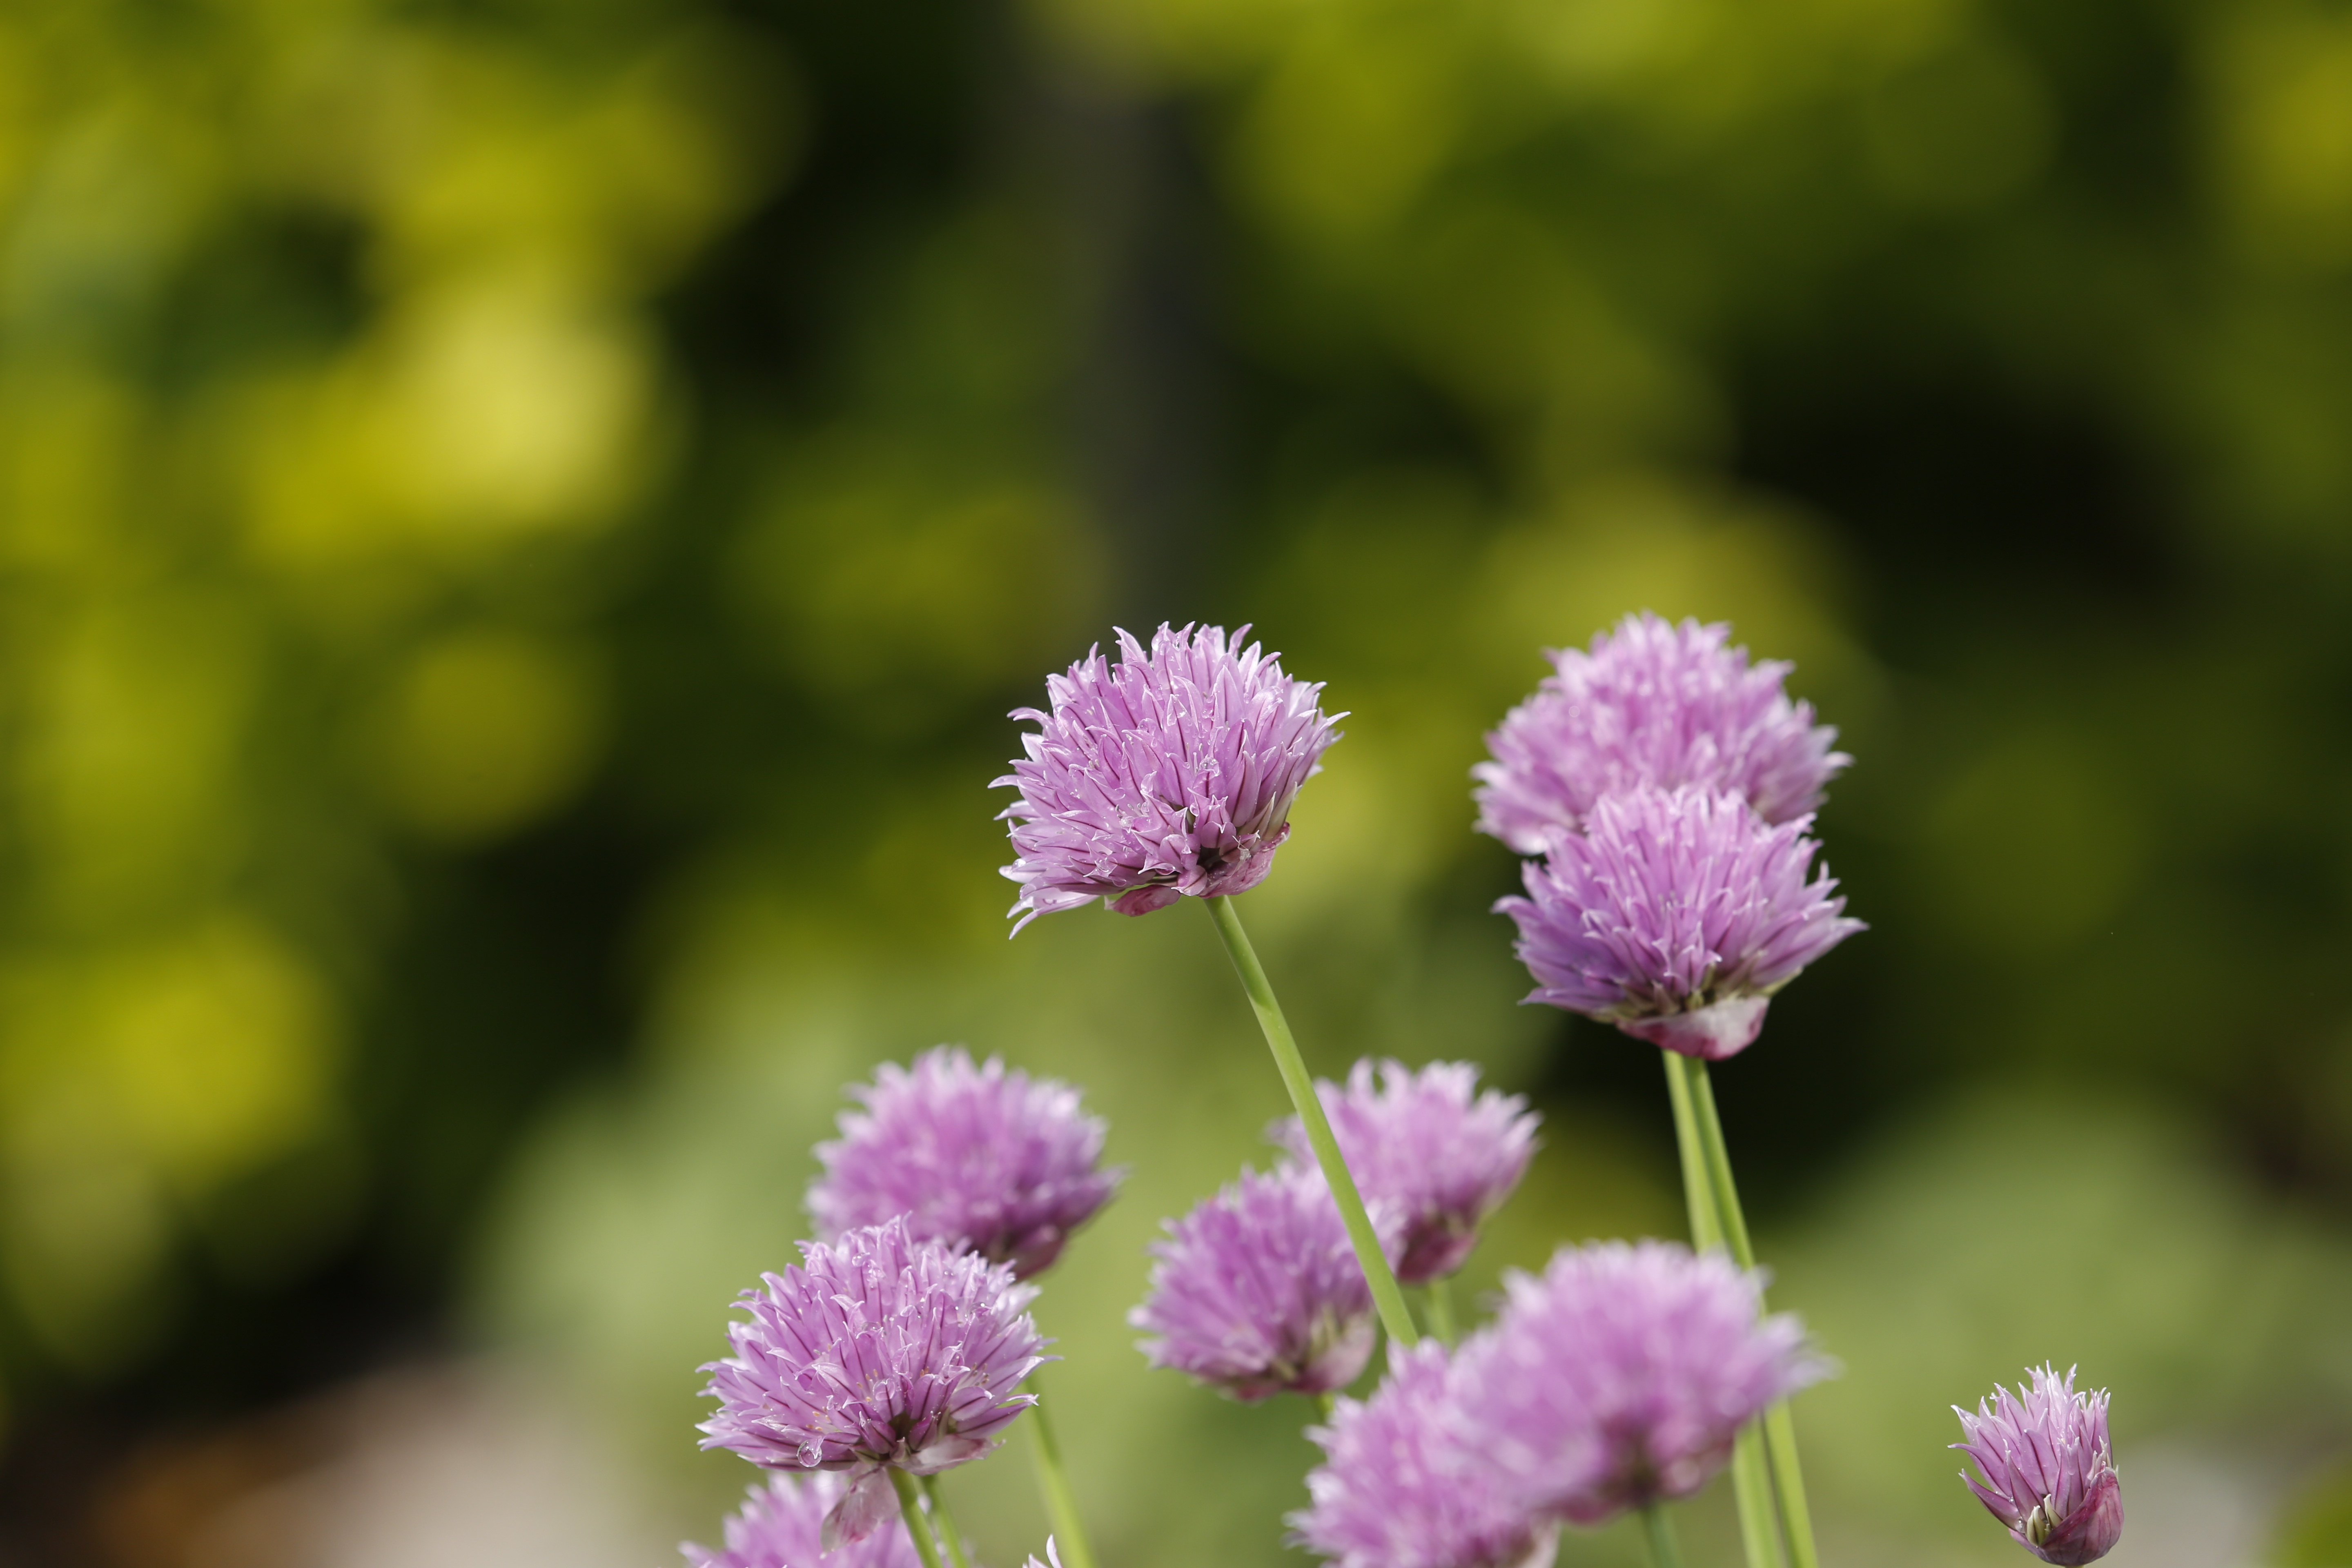
natural, flower, plant, purple, petal, grass, flowering plant, annual plant, magenta, herbaceous plant, subshrub, shrub, allium, herb, pollen, prairie, plant stem, Pedicel, macro photography, Forb, perennial plant, pink family, amaryllis family, ironweed, vegetable